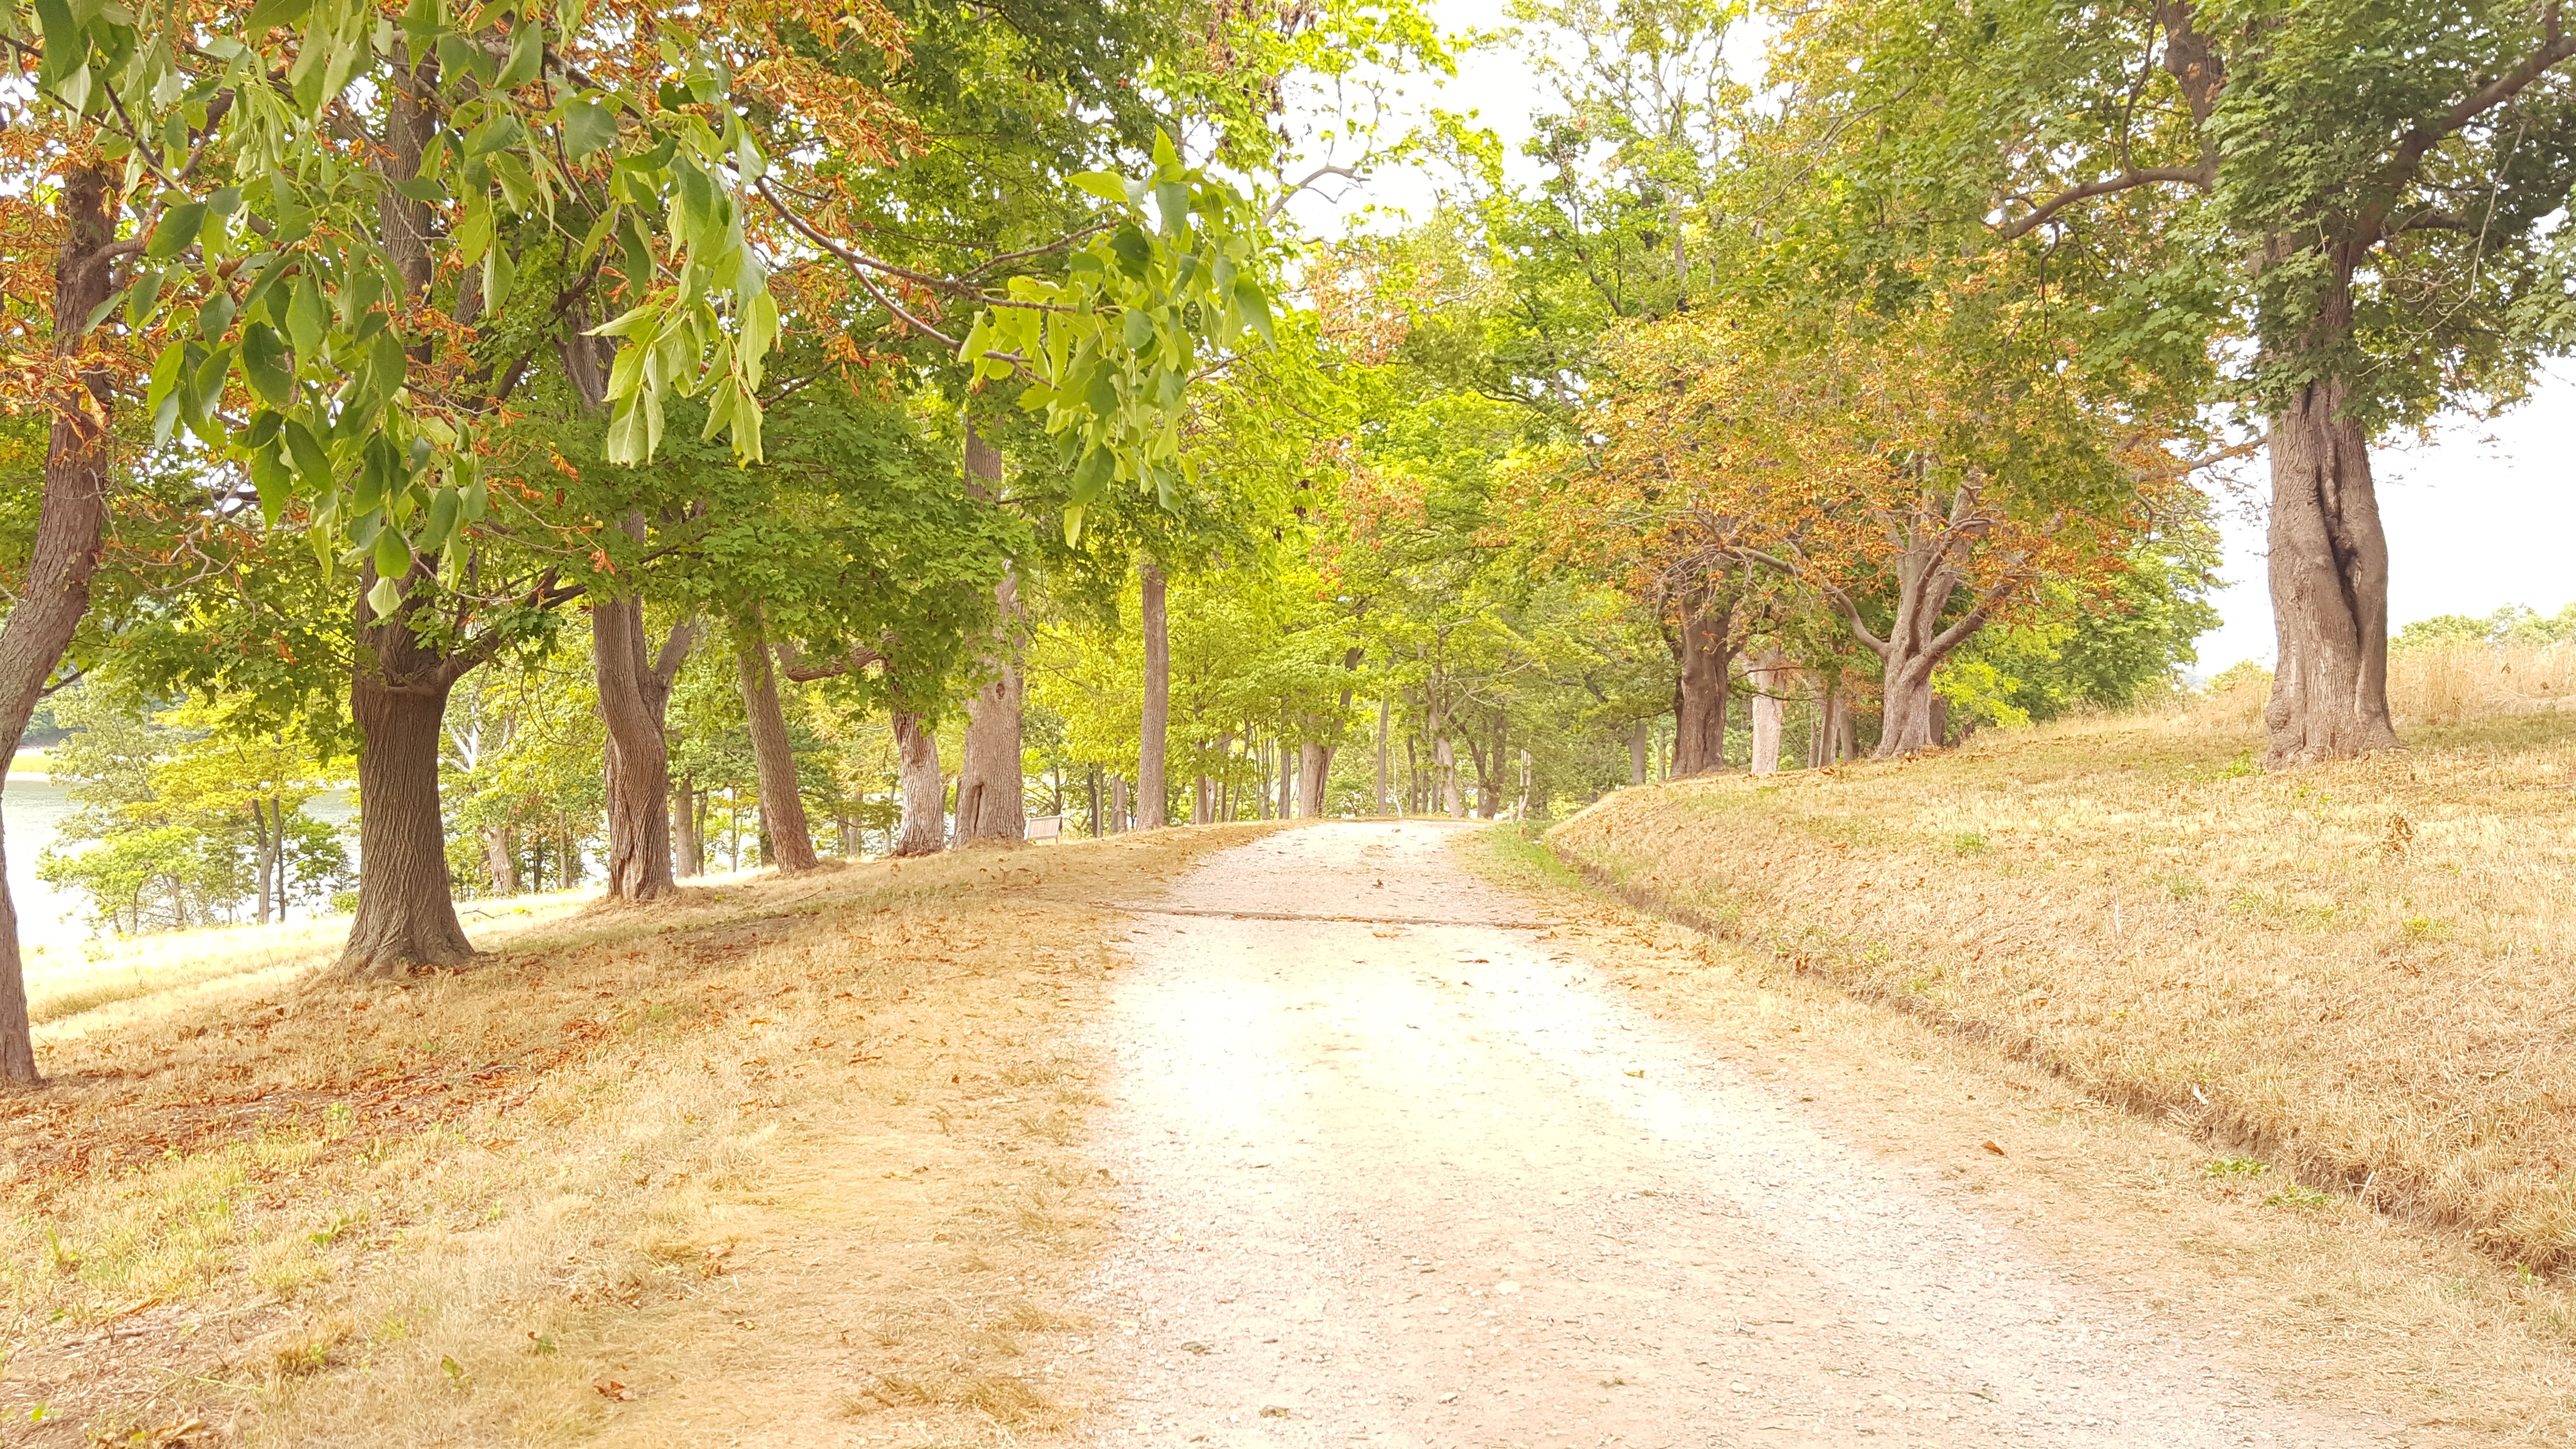
tree, forest, road, trail, dirt road, autumn, soil, infrastructure, woodland, rural area, nonbuilding structure, land lot